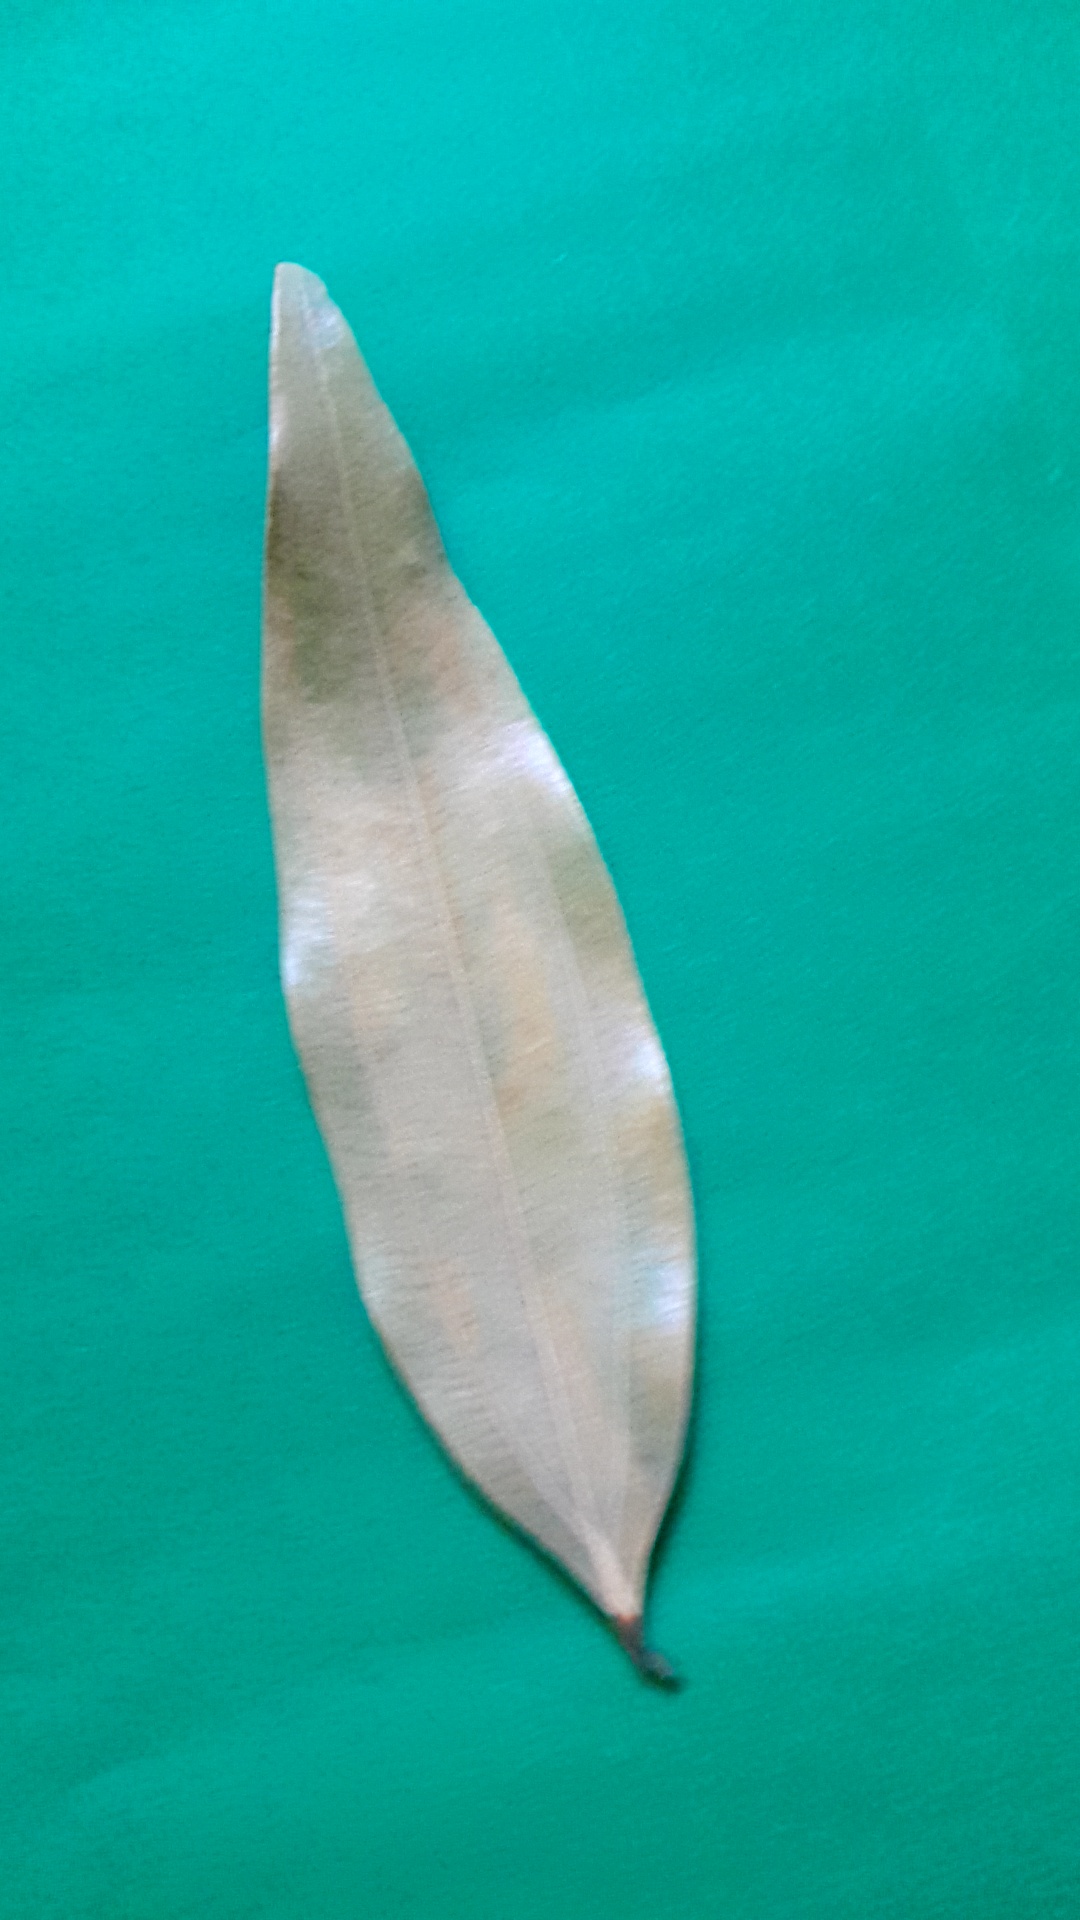
Label: Dry Leaf